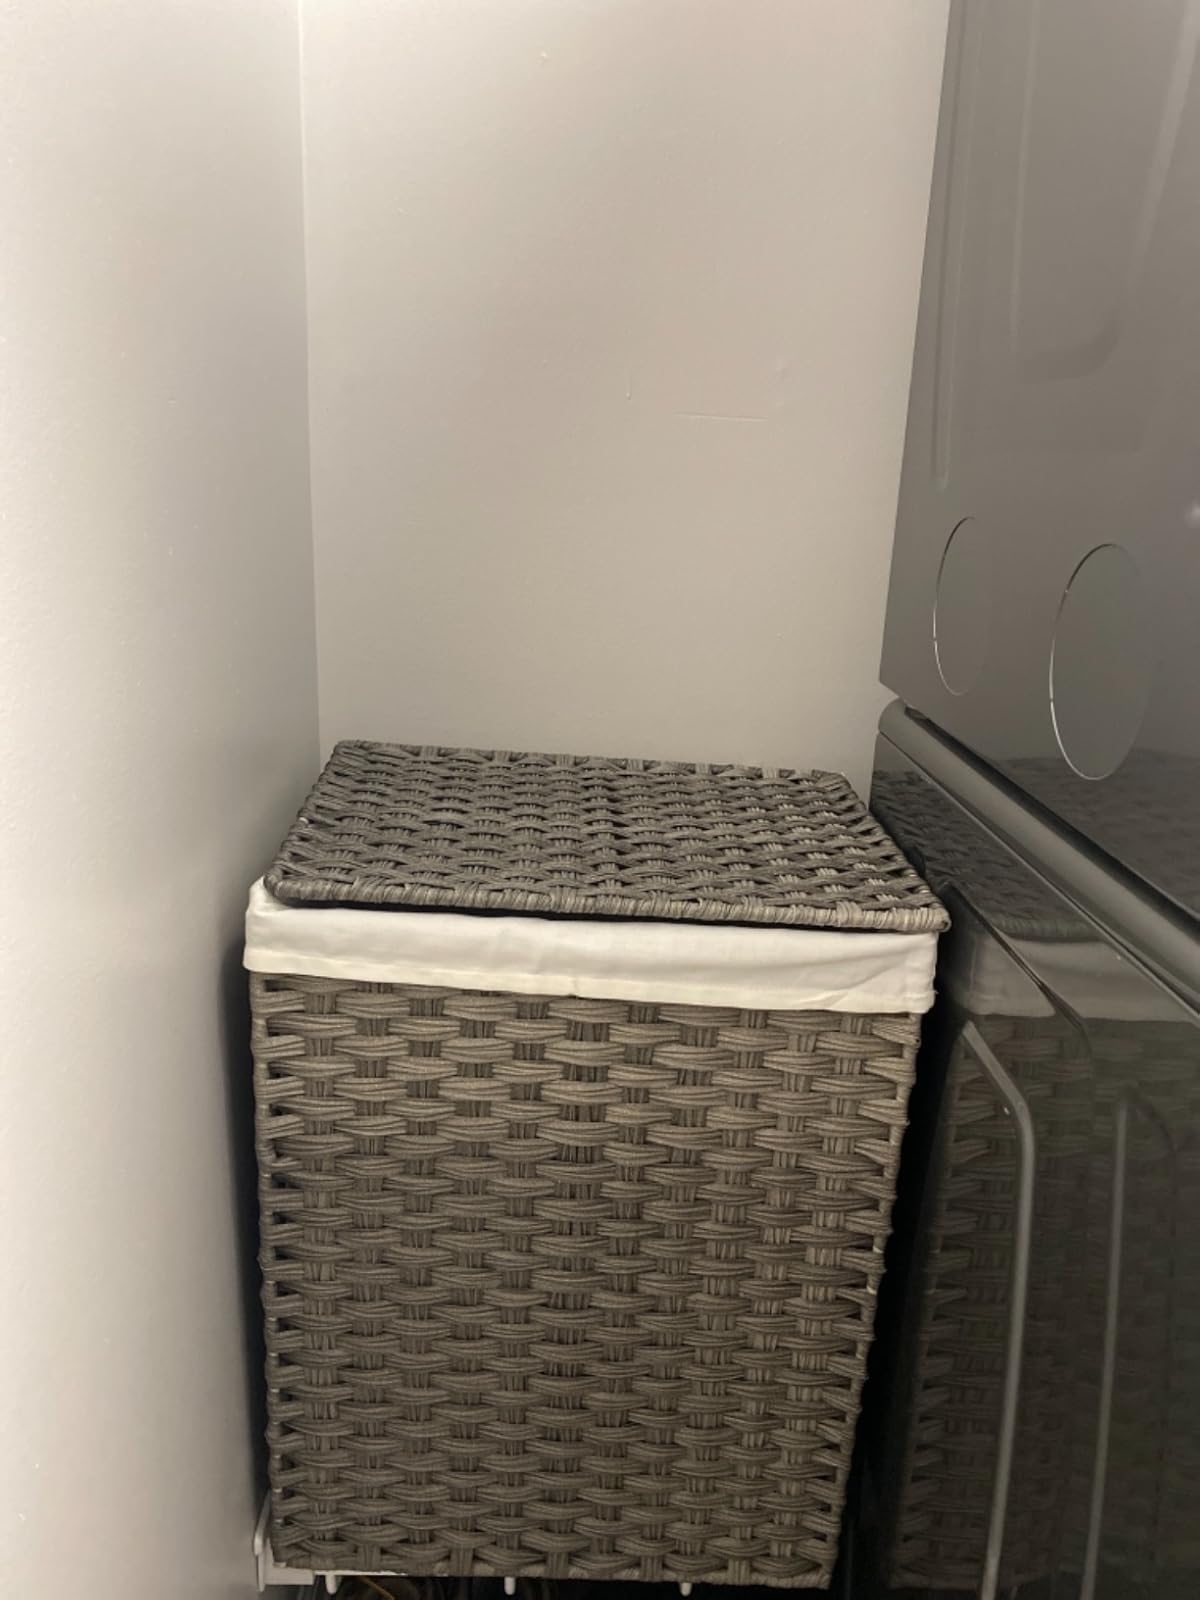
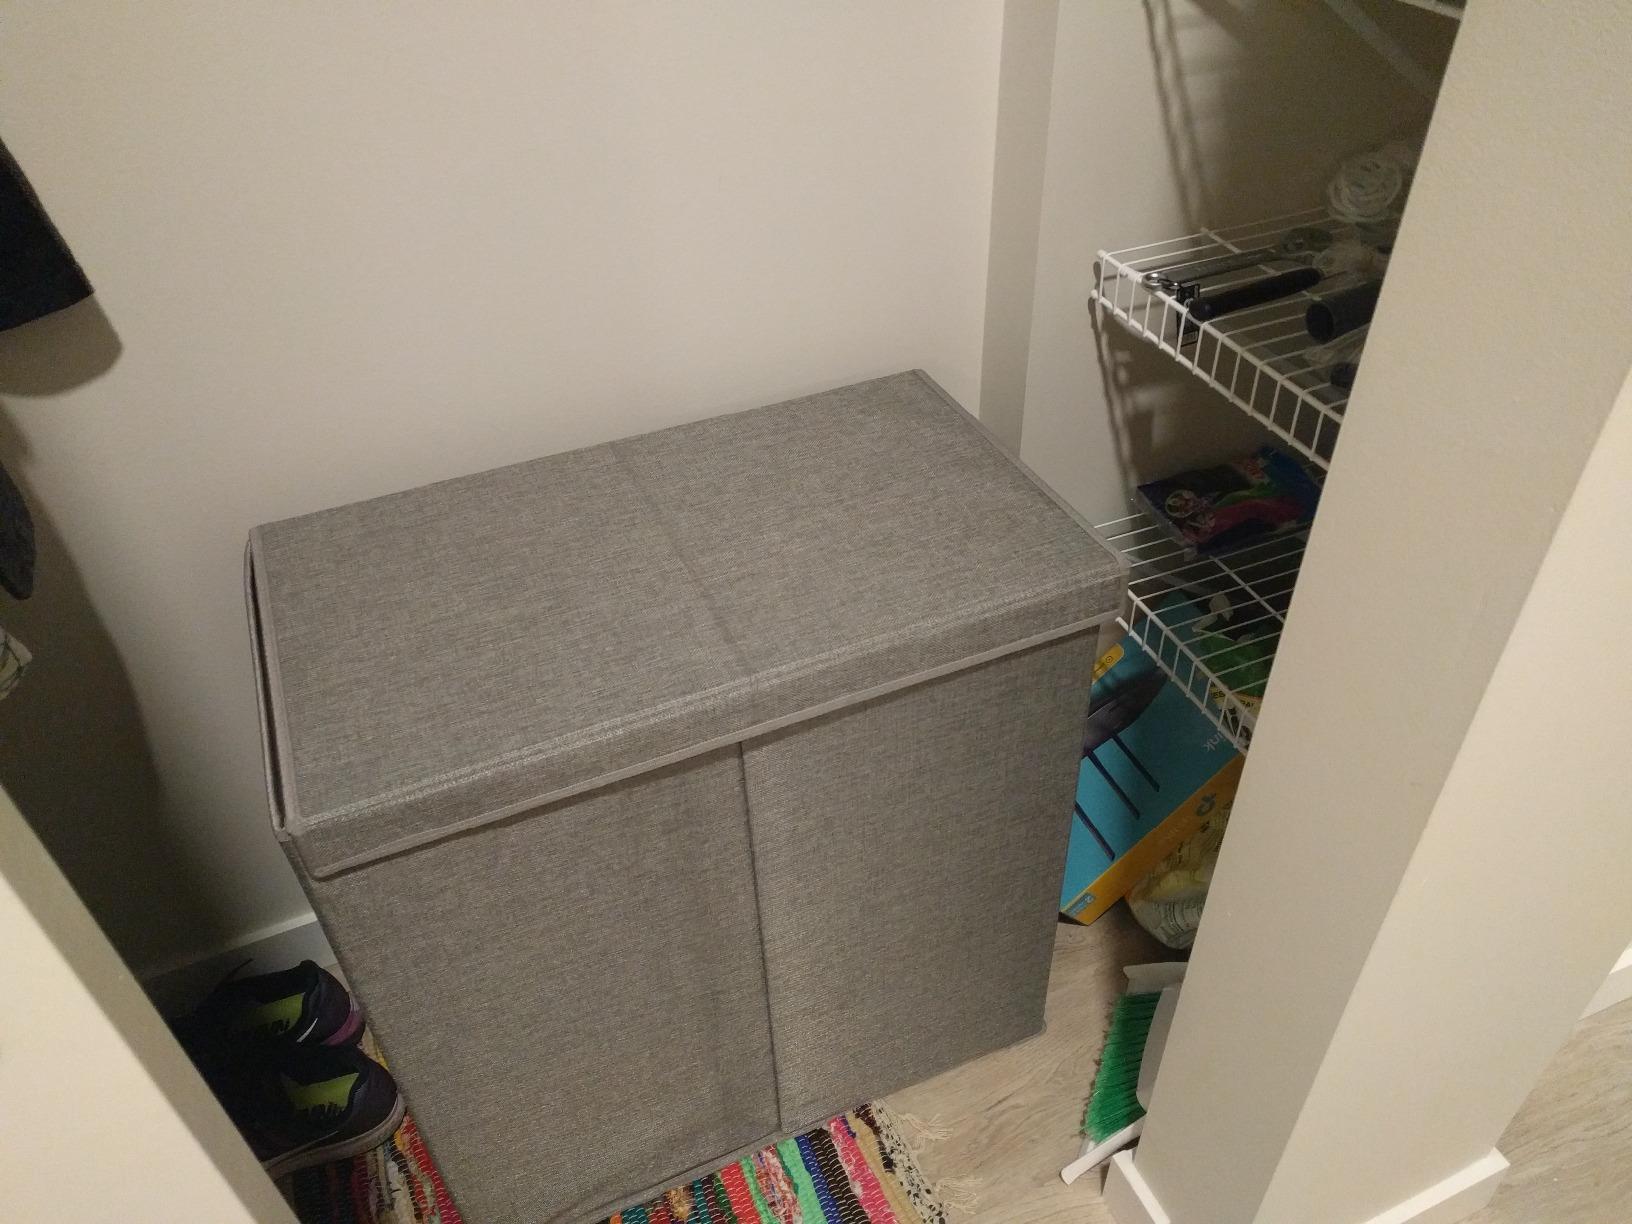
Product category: items_hamper
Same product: no